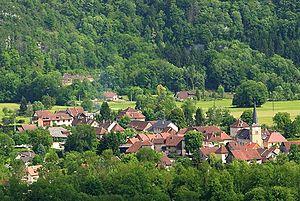
Saint-Christophe-sur-Guiers est une commune rurale de montagne de l'Isère, canton de Saint-Laurent-du-Pont, adhérente au parc naturel régional de la Chartreuse, dans la vallée du Guiers, à la limite de la Savoie. La commune fait partie du massif des Alpes. Elle est aussi appelée « village aux trois clochers ».